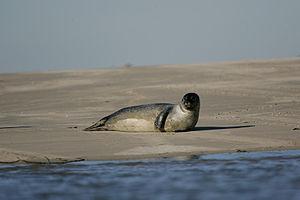
Phoque en baie de Somme
La baie de Somme est située sur le littoral de la Picardie en France. Elle s'étend sur 70 km². Elle est d'une grande richesse écologique notamment en tant que haut lieu ornithologique.
Le Hourdel est un hameau de la commune de Cayeux-sur-Mer, situé au sud de la baie de Somme.
Le phoque commun, ou veau marin, est un mammifère carnivore, de la famille des phocidés. Son espérance de vie peut atteindre 25 ans, pour le mâle, et 35 ans, pour la femelle ; elle varie fortement selon les zones de vie et les sous-populations ou sous-espèces.
Le Fleuve marin côtier est une entité hydrosédimentaire et écologique spécifique constitué du panache estuarien de la Seine qui, alimenté par les eaux douces des sept estuaires picards suivants, forme au sein de l’extrémité la Manche orientale un véritable « fleuve marin » qui reste relativement cohérent jusqu'au pas de Calais.